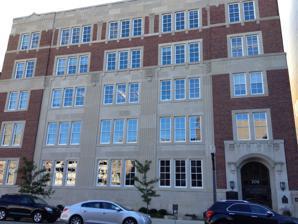
Building: Christman Building (Lansing, Michigan)
Country: United States of America
Year built: 1928
United States historic place Mutual Building U.S. National Register of Historic Places Location 208 N. Capitol Ave., Lansing, Michigan Coordinates 42°44′07″N 84°33′13″W / 42.73528°N 84.55361°W / 42.73528; -84.55361 ( Mutual Building ) Area less than one acre Built 1928 ( 1928 ) Architect Pond & Pond, Martin & Lloyd Architectural style Tudor Revival , Elizabethan Revival MPS Downtown Lansing MRA NRHP reference No. 80001870 Added to NRHP September 17, 1980 The Christman Building is an office building located at 208 North Capitol Avenue in Lansing, Michigan . It was listed on the National Register of Historic Places in 1980. History The Christman Building was built as the "Mutual Building" for Michigan Millers Mutual Fire Insurance Company in 1928. Millers Mutual was founded in 1881 to provide fire insurance protection for mills. Their offices were located in the nearby Michigan Millers Mutual Fire Insurance Company Building from 1890 until 1928. In that year, Millers Mutual hired the Chicago architectural firm of Pond & Pond, Martin & Lloyd to design a new, larger building. The company used the building until 1957. The building remained vacant until 1962, when the Michigan Historical Museum moved in, occupying the first three floors. In the early 1990s, the museum relocated. By 2007, the building was vacant, and The Christman Company redeveloped and completely renovated the building for use as an office building, and rededicated it as the Christman Building. In 2010, the Christman Building became the world’s first "triple-Platinum" LEED project after earning certifications in their core & shell, commercial interiors, and operations & maintenance programs. Description The Mutual Building is a five-story, red brick office building trimmed with limestone. The facade is a stylized version of Elizabethan architecture. It is five bays wide with the end bays projecting slightly forward. The windows in the front are double-hung, wooden-sash units placed in three-window units in the center section and two-window units in the end bays. A recessed, segmental-arch-headed entrance is located at the right-hand end of the facade. At the time of construction, grindstones from seven Michigan mills were embedded in the sidewalk, symbolizing the origin of the company. After rehabilitation, the grindstones were replaced in front of the building. These grindstones and mills are identified in a bronze plaque set into the wall near entrance. A non-historic, two-story garage and former printing plant was located at the rear of the building. References